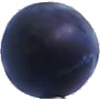
Label: Plum 3